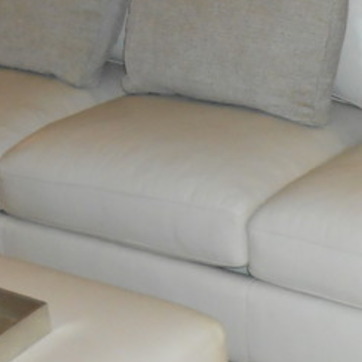
Material: leather